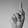
ASL letter: K